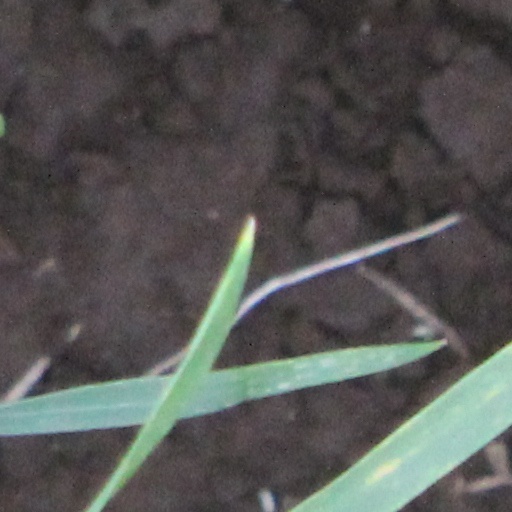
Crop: wheat